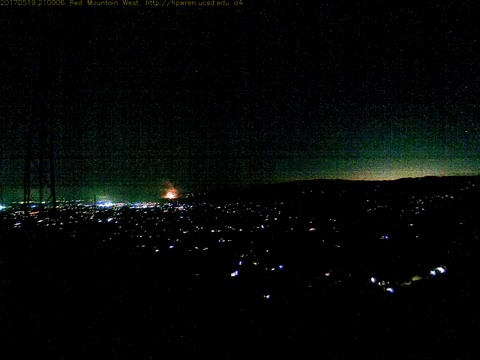
Fire: yes
Smoke: no